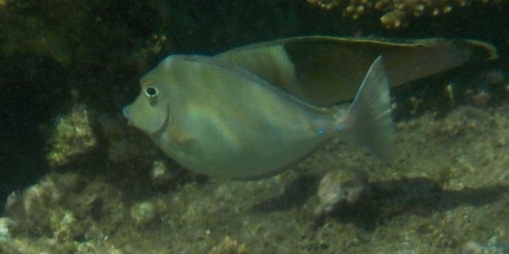
Naso unicornis (Bluespine Unicornfish)